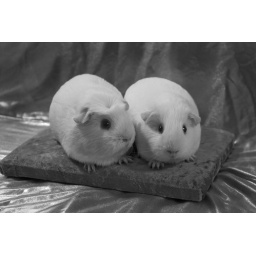
My girls in black and white